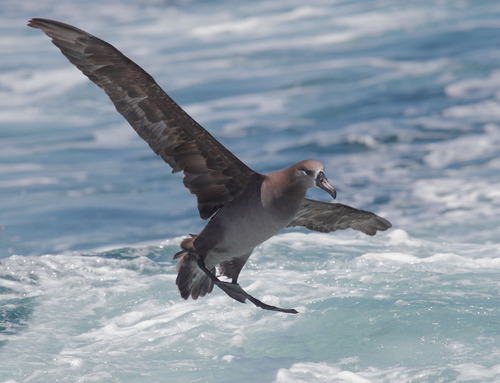
a large bird has a white belly, long tarsus', and webbed black feet.
the bird has a long black bill that is curved and large.
this is a large grey bird with a large downward pointing beak.
this waterbird has a large wingspan and a large, crooked black beak.
this big bird has a long, black wingbars, and black thigh, body and feet.
this bird has wings that are grey and has a long black bill
this medium sized gray bird has webbed feet and a dark grab beak that curves down at the tip
this bird is grey with black and has a long, pointy beak.
this is a gray bird with a light gray abdomen and a dark gray beak that curves down at the tip
this bird has long black bill, with a grey breast and belly.
Species: Black Footed Albatross